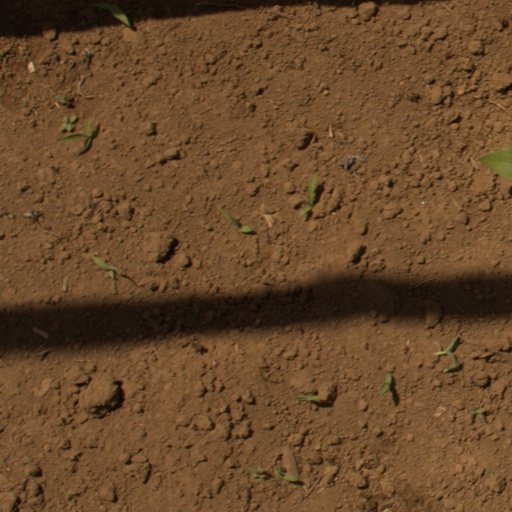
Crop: Jerusalem artichoke